History of Wuhan

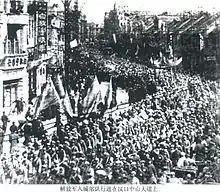
People's Liberation Army troops at Zhongshan Avenue, Hankou on May 16, 1949

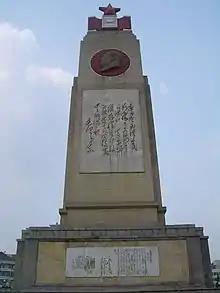

The Changjiang Water Resources Commission was re-established in February 1950 with its headquarters seated in Wuhan.